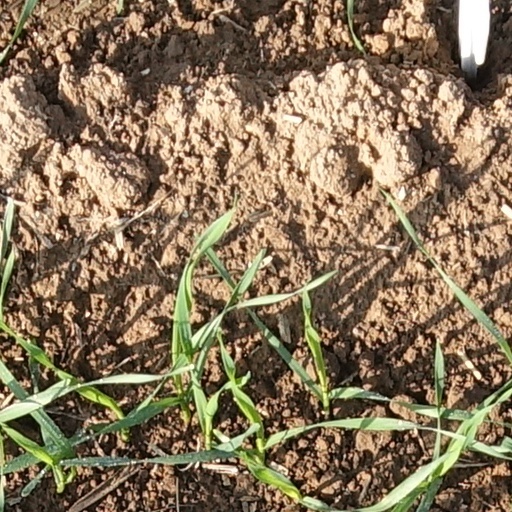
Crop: wheat